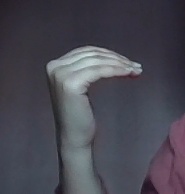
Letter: haa